Quaranta

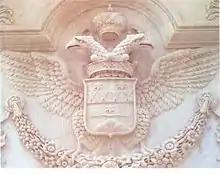
Quaranta coat of arms

Quaranta (forty in Italian) is an ancient and noble Italian family, with its origin in Scandinavia, established at the end of the 11th century in the district of Salerno. This surname now has roots that spread all over the world. When researching the Quaranta name, several different variations of the name can be found. Language changes and carelessness contributed to this. Additionally, high instances of illiteracy contributed to the numbers of ways a name may have been spelled and articulated. Many times a town clerk would spell names the way they sounded. Because of this, surname dictionaries list such spelling variations as Quarantelli, Quaranti, Quatanto, Quarantas, Quartarara, Quaranto, and Quartararo which all stem from the root surname Quaranta.